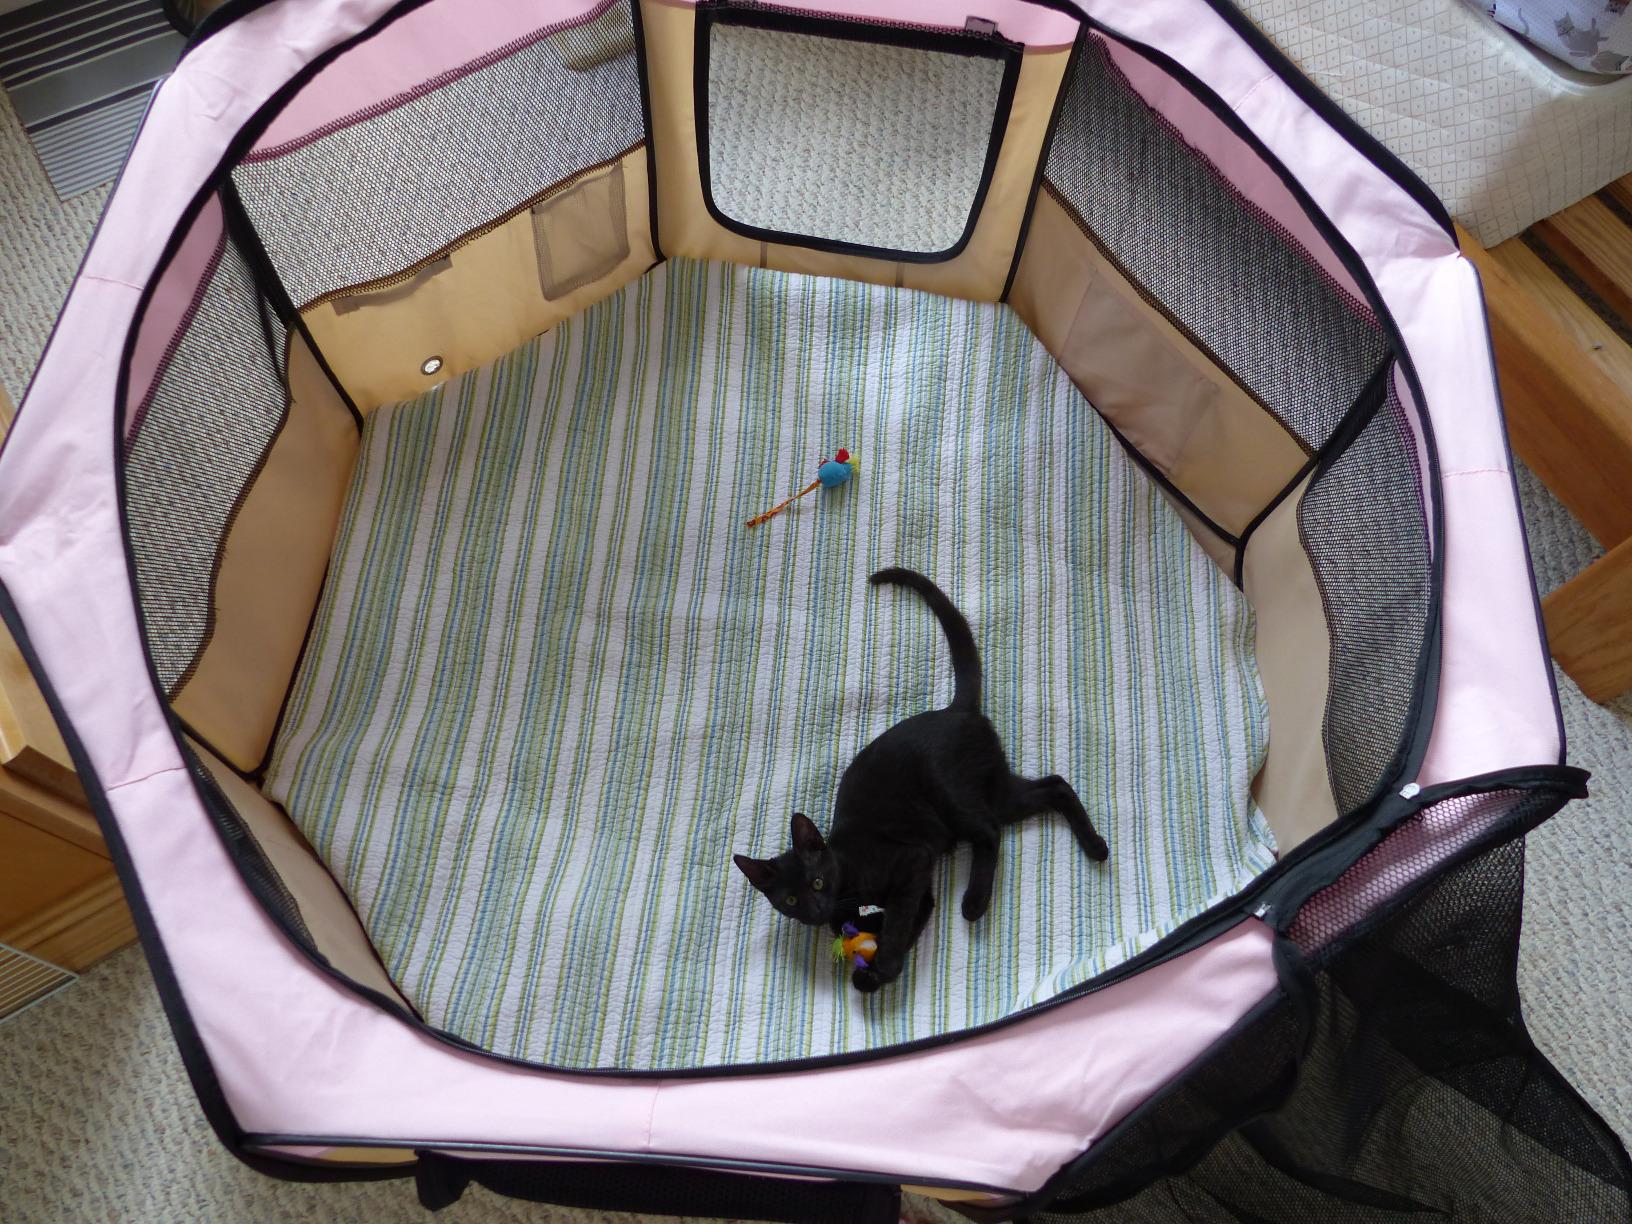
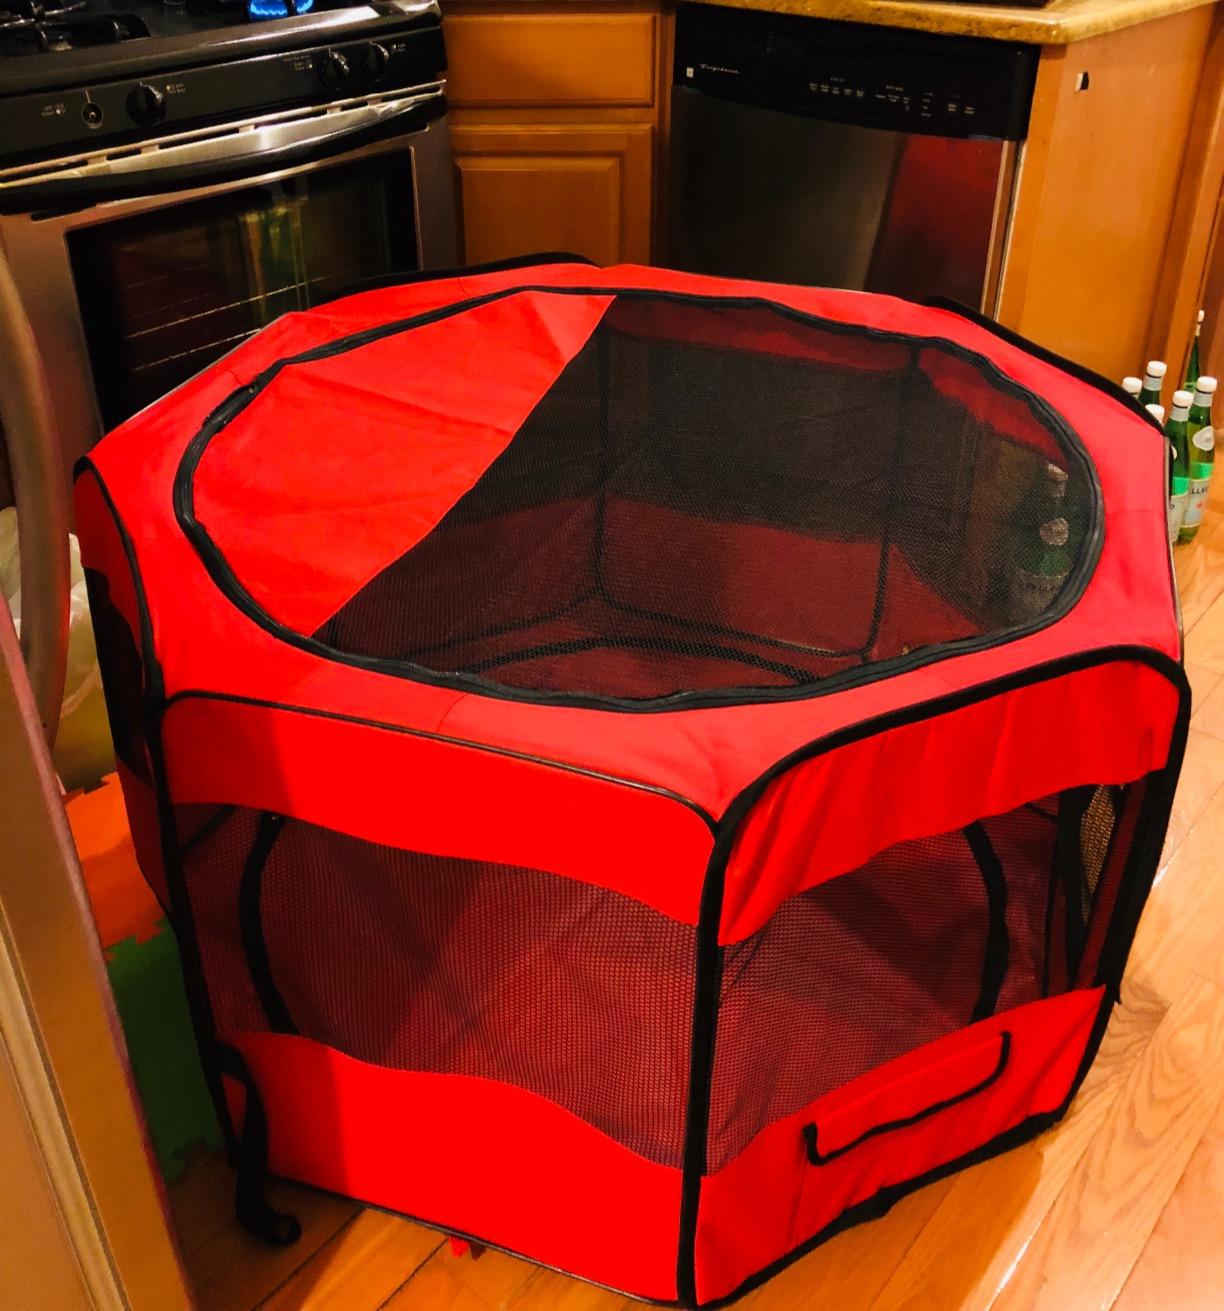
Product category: items_kennel
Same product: no